Book of Proverbs

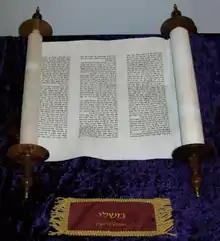
Scroll of the Book of Proverbs

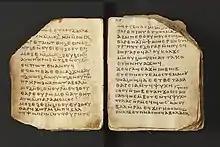
Papyrus Bodmer VI, featuring a Coptic translation of Proverbs (4th/5th century AD)

"Proverb" is a translation of the Hebrew word "mashal", but "mashal" has a wider range of meanings than the short, catchy saying implied by the English word. Thus, roughly half the book is made up of "sayings" of this type, while the other half consists of longer poetic units of various types. These include "instructions" formulated as advice from a teacher or parent addressed to a student or child, dramatic personifications of both Wisdom and Folly, and the "words of the wise" sayings, which are longer than the Solomonic "sayings" but shorter and more diverse than the "instructions."